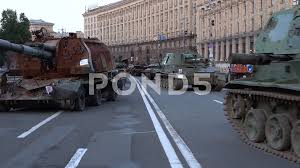
Label: 2S19_MSTA